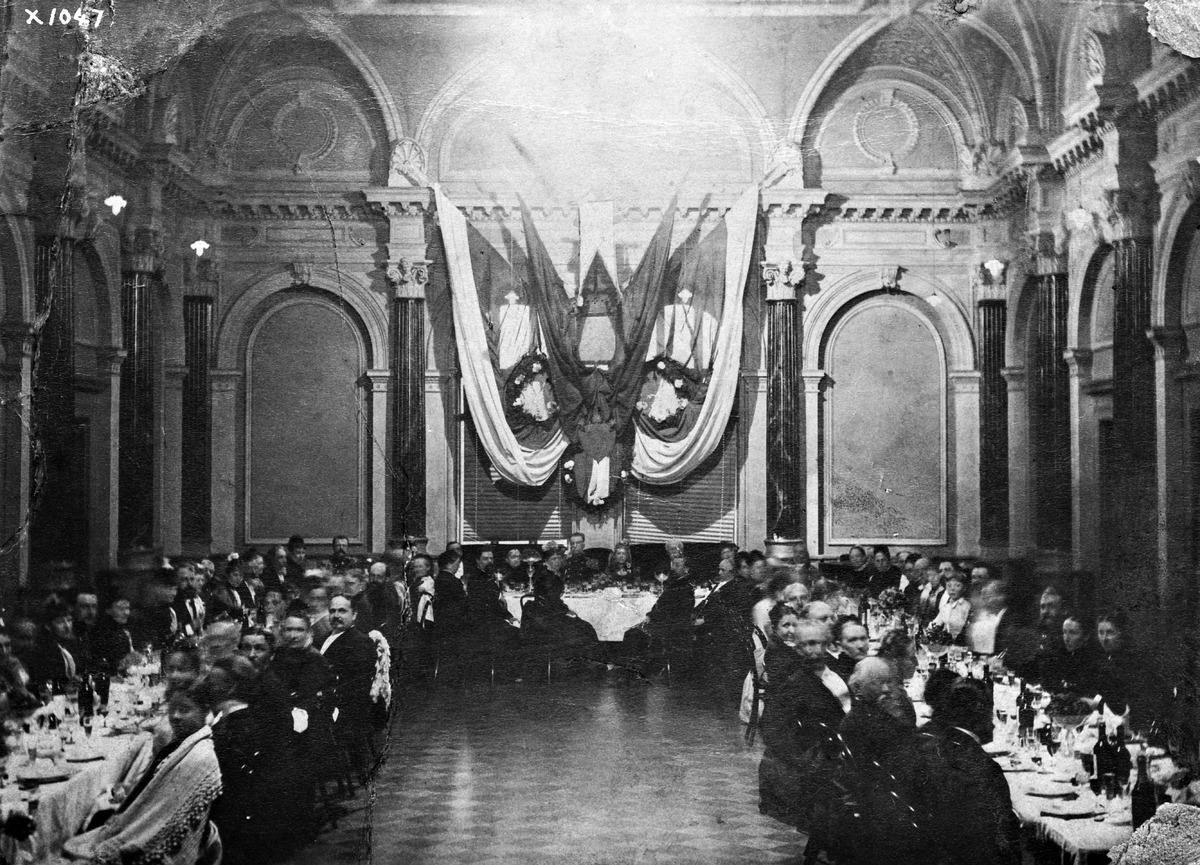
Rautatien vihkimisjuhla
The dedication of a railway
sisällön kuvaus: Rautatien vihkimisjuhla vastavalmistuneen Oulun Seurahuoneen juhlasalissa vuonna 1886. Reprokuvattu vuonna 1937. content description: The dedication of a railway at the function hall of the newly finished Oulu's Seurahuone in 1886. This reproduction was made in 1937.
Vuosi: 1937
Paikka: Suomi, Oulu, Suomi, Pohjois-Pohjanmaa, Oulu
Aiheet: Oulun Seurahuone; vihkimisjuhlat; sisäkuva; ryhmäkuva; rautatiet; railways; railroads; dedications